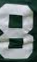
Number: 8